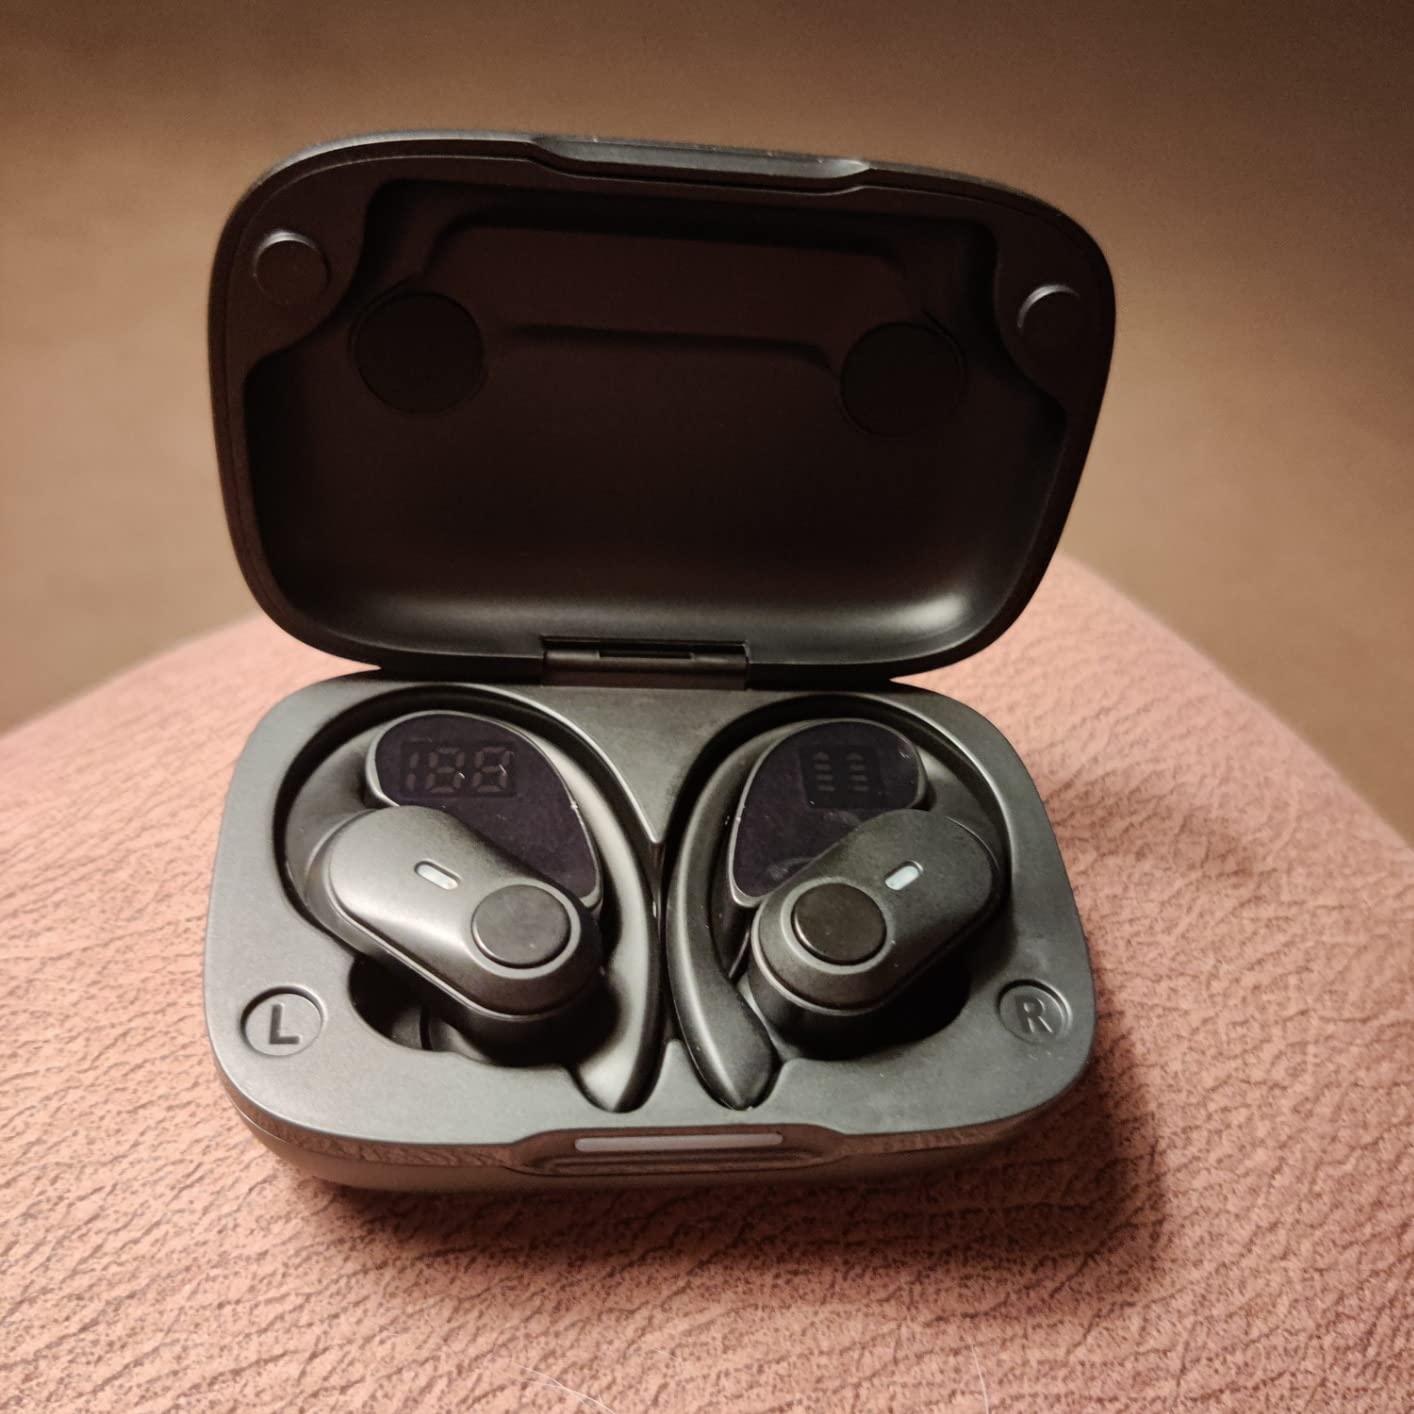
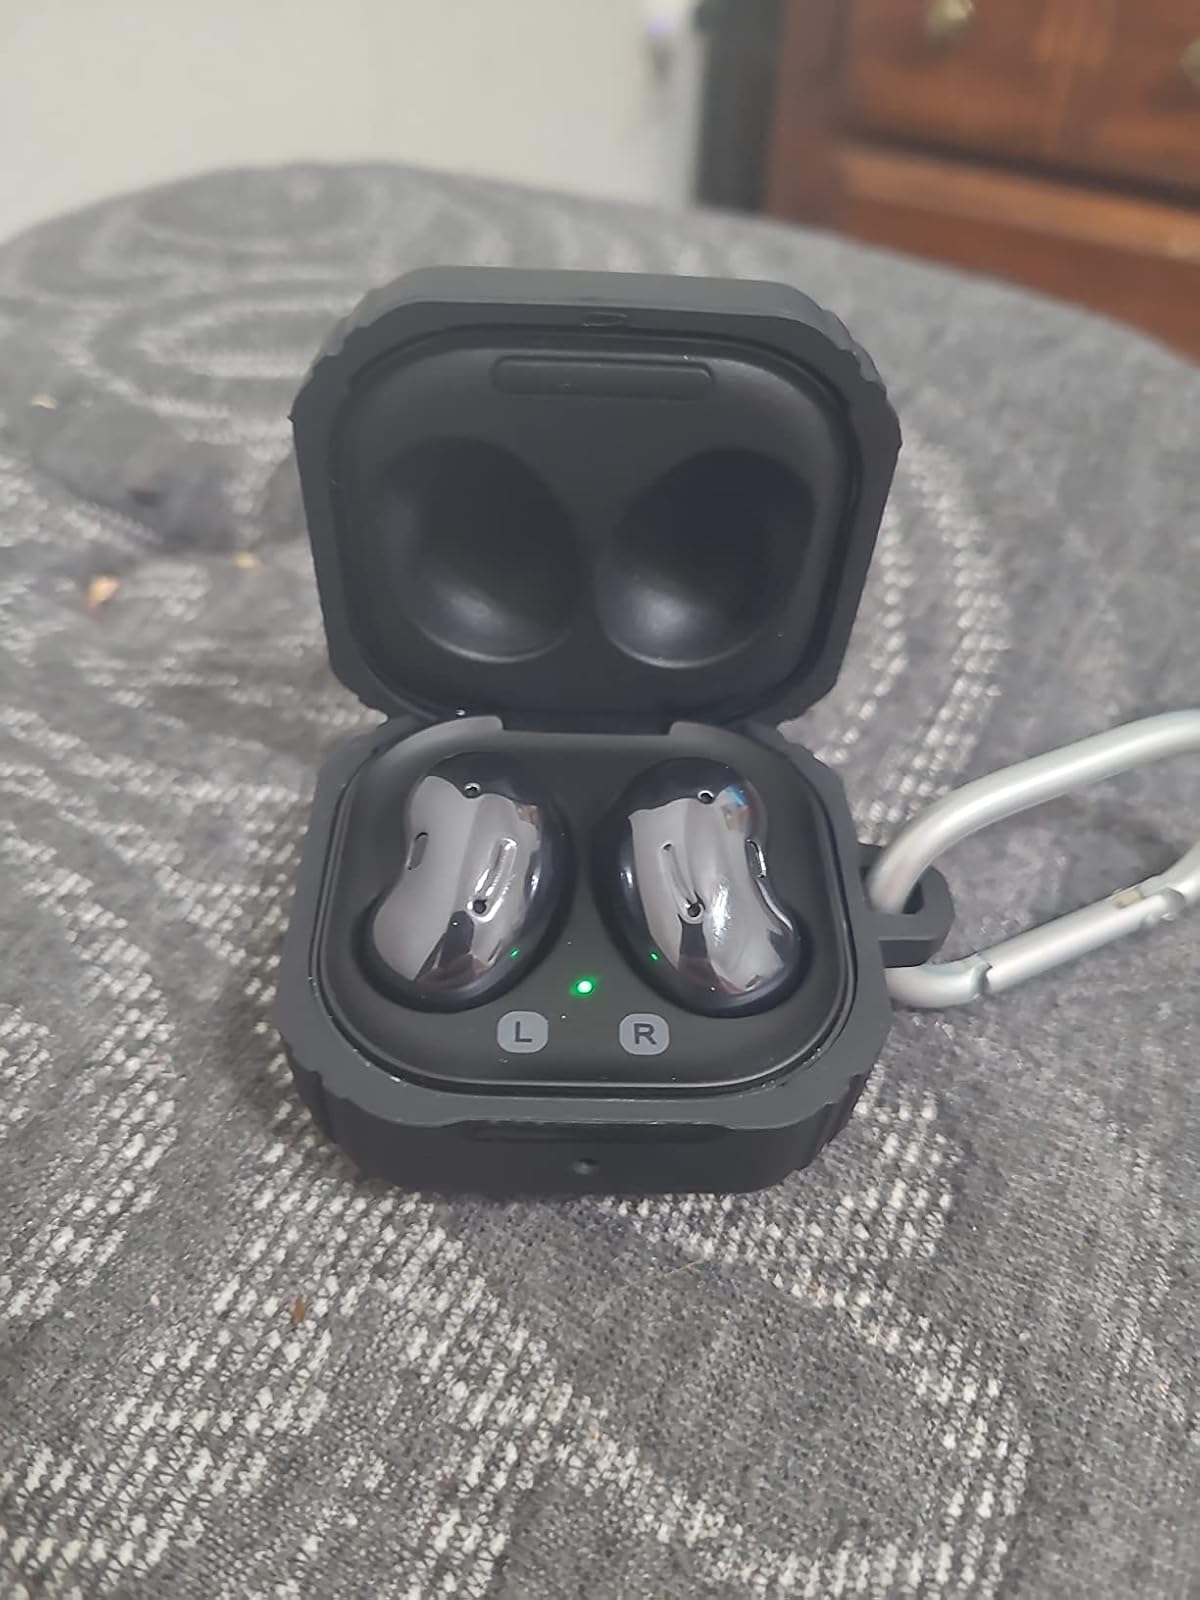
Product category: earbuds
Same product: no